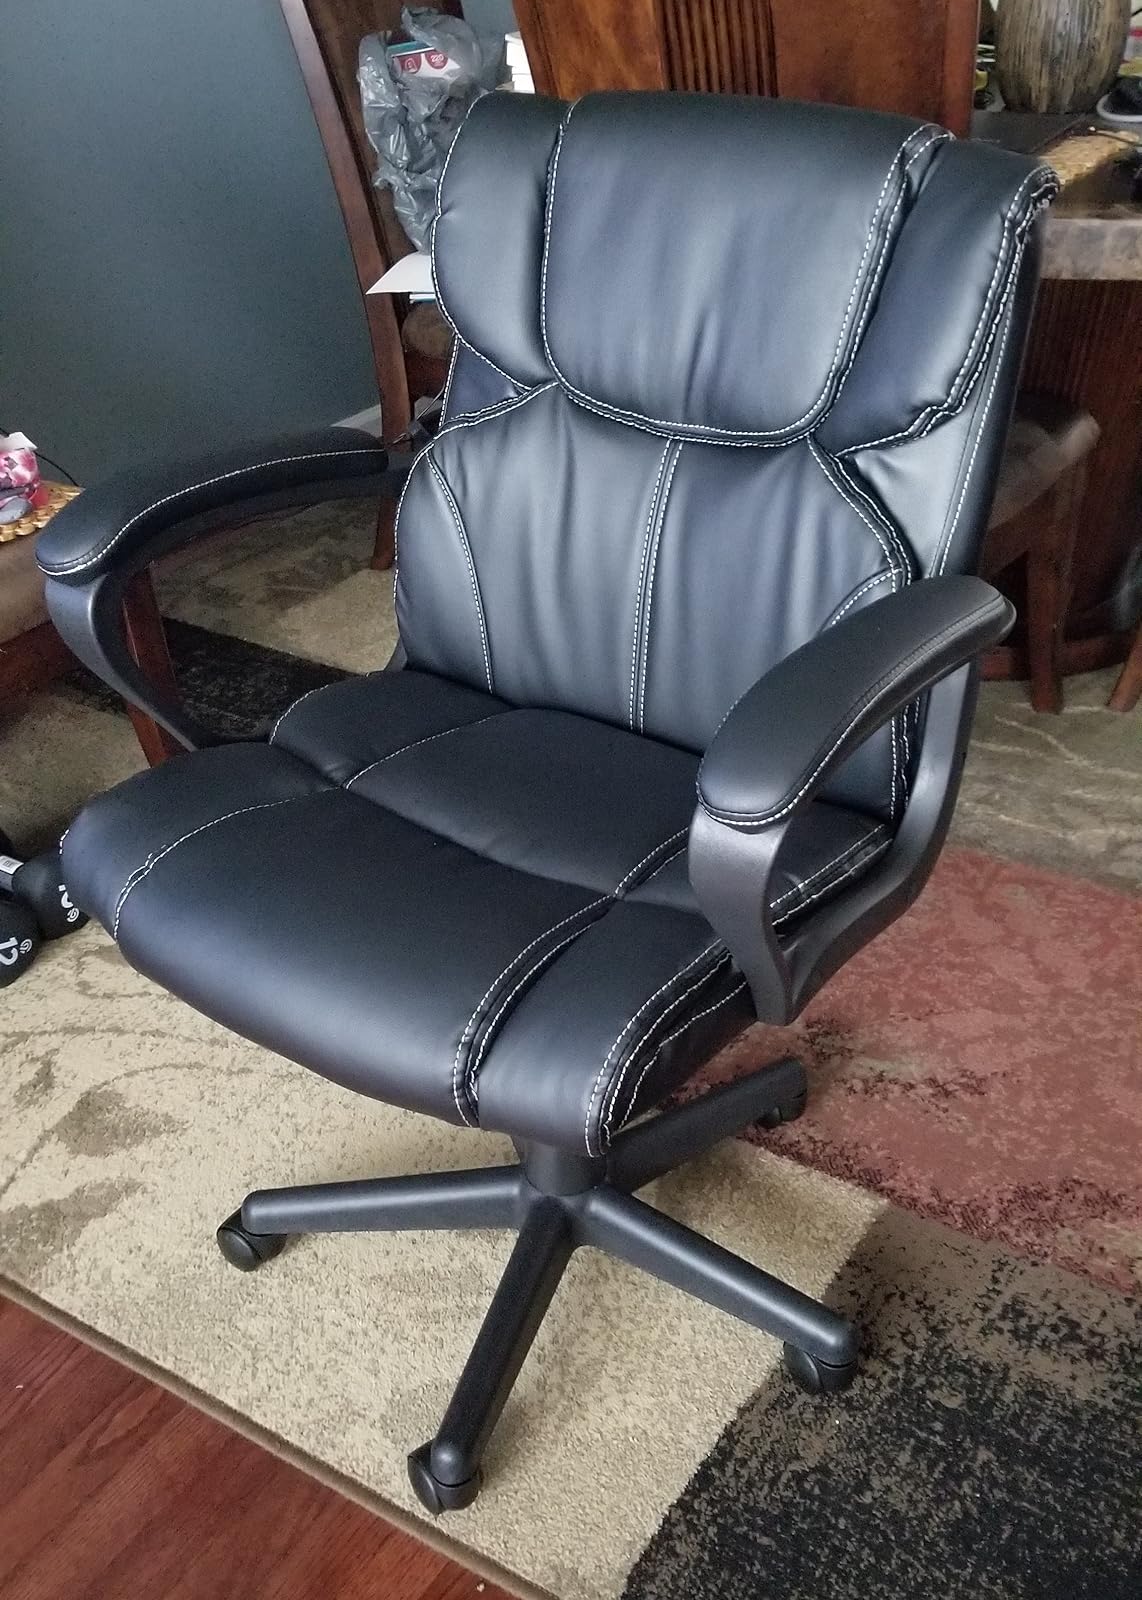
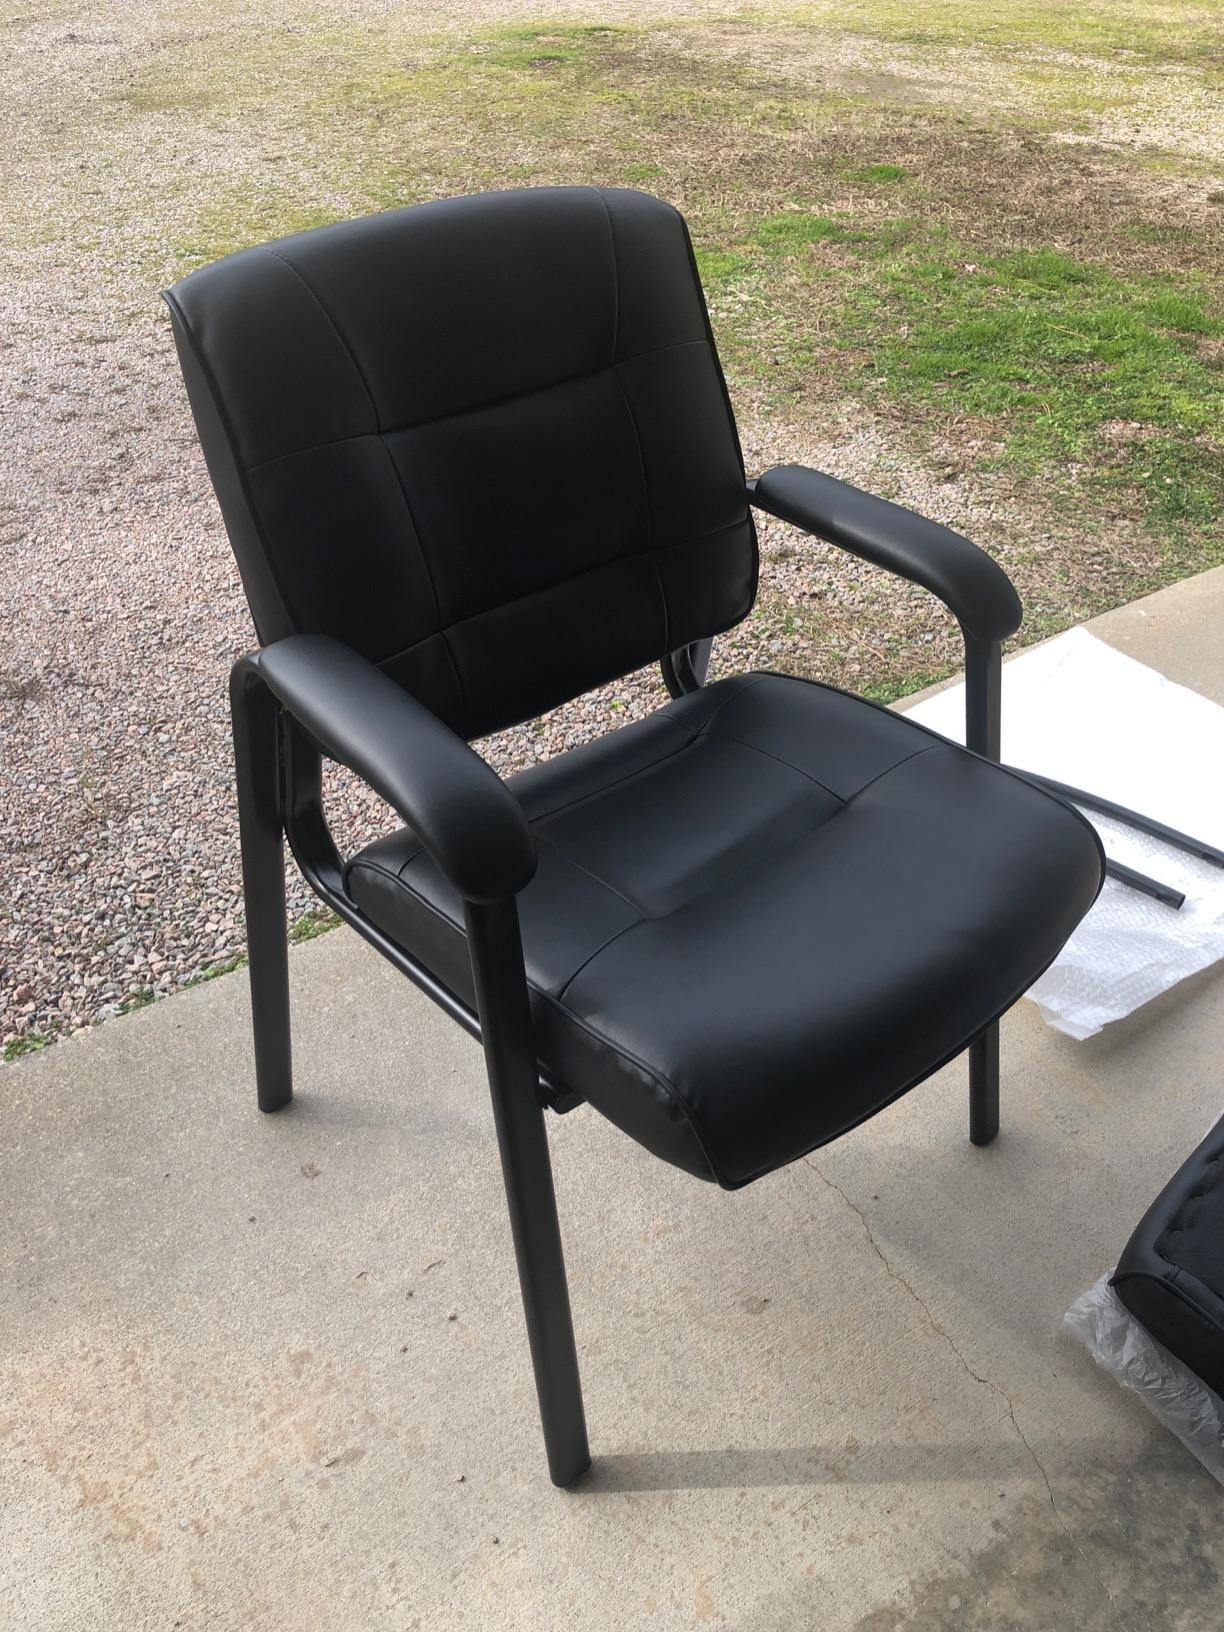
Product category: items_chair
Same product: no